Dafeng, Yancheng

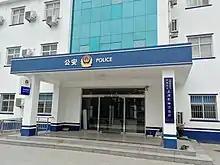
Shanghai Farm Police Station

Dafeng borders four counties including Dongtai, Sheyang, Yancheng and Xinghua. The county has a coastline of and a magnificent size of the wetland along its coastline, which is around near 800,000 hectares, sheltering enormous numbers of species of insects, fish, wild animals, and millions of migrating birds.